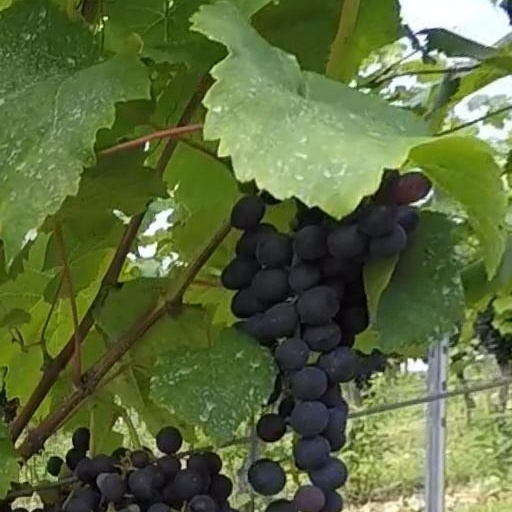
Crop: grape